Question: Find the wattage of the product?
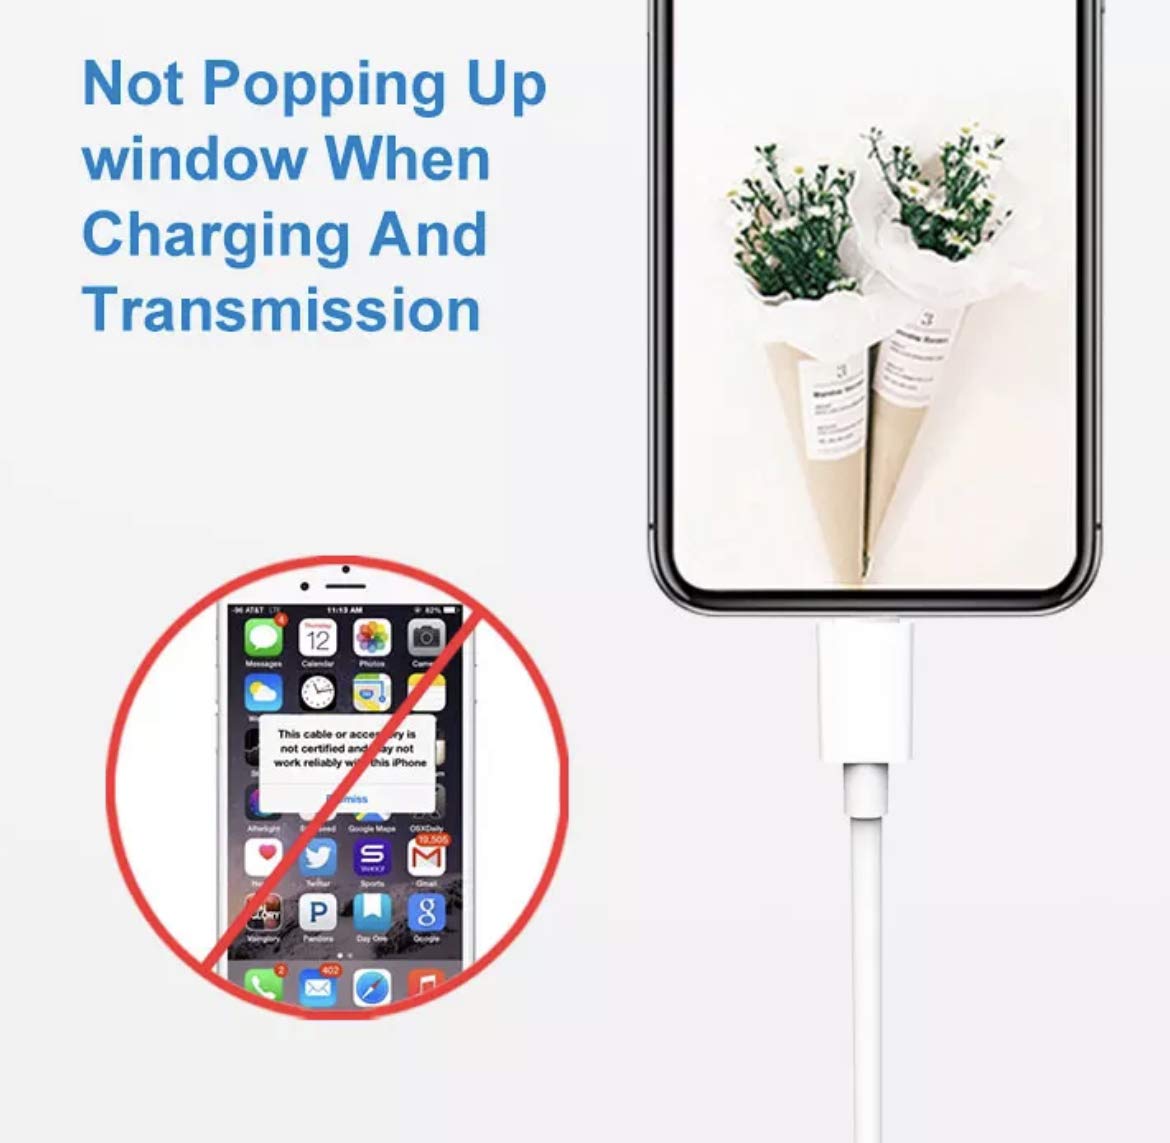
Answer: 6.0 watt